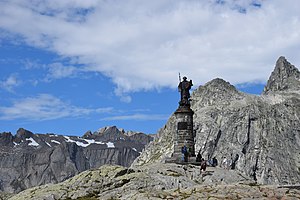
Col du Grand-Saint-Bernard
Statue af Saint Bernard
Col du Grand-Saint-Bernard er et højt bjergpas i Schweiz og Italien. Det forbinder byen Martigny i Schweiz med byen Aosta i Aosta-dalen i Italien. Fra Martigny til toppen af passet stiger vejen 2.063 højdemeter - fra 506 til 2.469 m.o.h. Selve passets højeste punkt ligger i Schweiz.